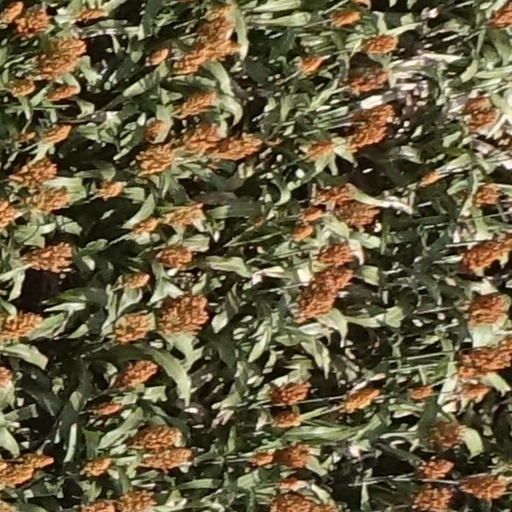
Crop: sorghum